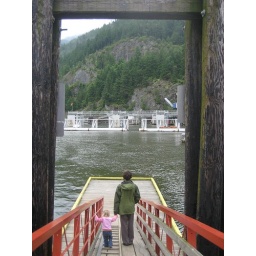
We spotted a harbor seal swimming around in the water.